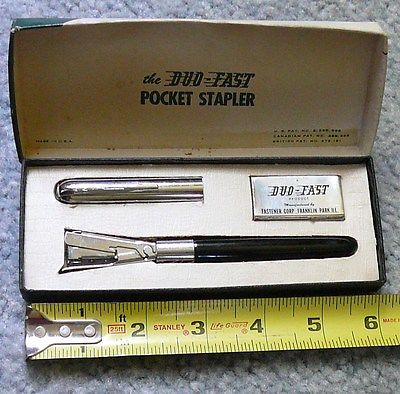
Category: stapler